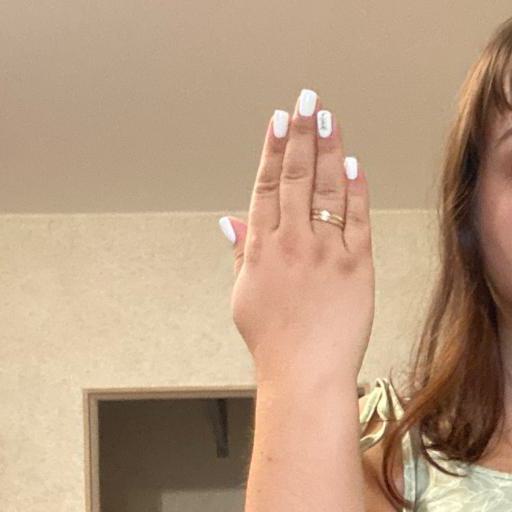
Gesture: stop_inverted